March for Our Lives Seattle

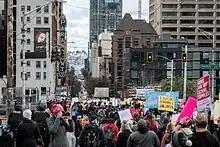
Participants marching to the Seattle Center

March for Our Lives Seattle was a protest march for gun control reform held in Seattle on March 24, 2018, in conjunction with March for Our Lives, a student-led initiative in response to the Parkland high school shooting. Part of a series of rallies and marches in more than 800 cities across the United States and other parts of the world, estimates indicated as many as 50,000 people participated in Seattle.